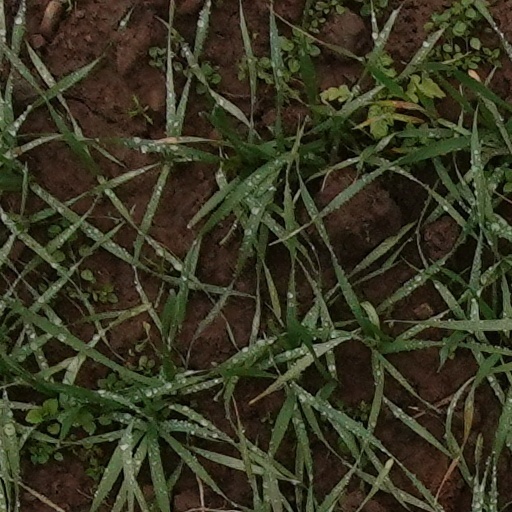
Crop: wheat